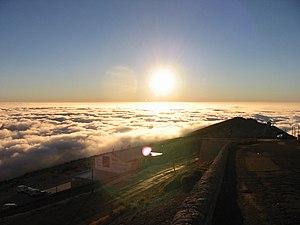
Photographie du sommet du mont Ventoux au dessus des nuages. Fait rare pour un sommet à cette altitude.
Le cyclisme au mont Ventoux est pratiqué couramment, notamment dans le cadre du Tour de France. La position géographique peut rendre cette montée pénible en raison de la chaleur et du mistral notamment, en plus du profil raide.